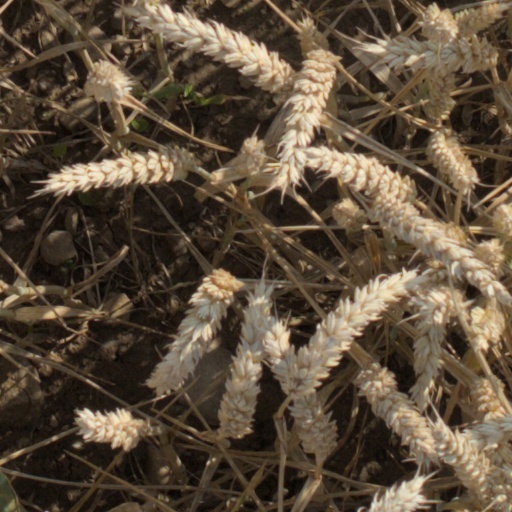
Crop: wheat